Johnny Hamlet

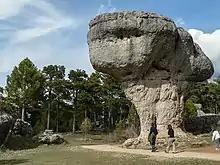
A rock wider at the top than at the base.

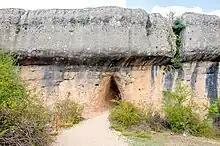
A triangular opening under a dolomitic rock.

According to director Franco Rossetti, after finishing filming "The Dirty Outlaws" he was offered to do another Western which was a reinterpretation of "Hamlet" by Sergio Corbucci. Rossetti stated that after he turned down the offer to direct it feeling that he thought Shakespeare in a Western setting was absurd. Rossetti stated that Corbucci was to direct the film after, which the film's eventual director, Enzo G. Castellari stated he was not sure if that was the situation.